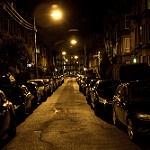
Label: street